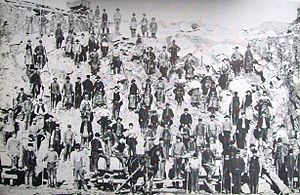
Norrland / Historie / Senmoderne tid (1789 – nutid) / Industrialisering
Minearbejdere ved Malmberget i Lappland i 1890'erne.
Norrland er den nordligste og arealmæssigt største af Sveriges tre landsdele, og landsdelen består af fem län: Gävleborgs län, Jämtlands län, Västernorrlands län, Västerbottens län og Norrbottens län. Landsdelen er traditionelt blevet defineret som bestående af ni landskaber: Gästrikland, Hälsingland, Härjedalen, Jämtland, Medelpad, Ångermanland, Västerbotten, Norrbotten og Lappland. Norrland har et areal på 242.735 km², hvilket udgør 59,6% af Sveriges areal. Indbyggertallet er 1.175.039, hvilket blot udgør ca. 12% af landets befolkning, hvilket også afspejles i Norrlands lave befolkningstæthed på ca. 4,8 indbyggere pr. km². I Norrland findes to af Sveriges minoritetsgrupper, samer og tornedalingar.